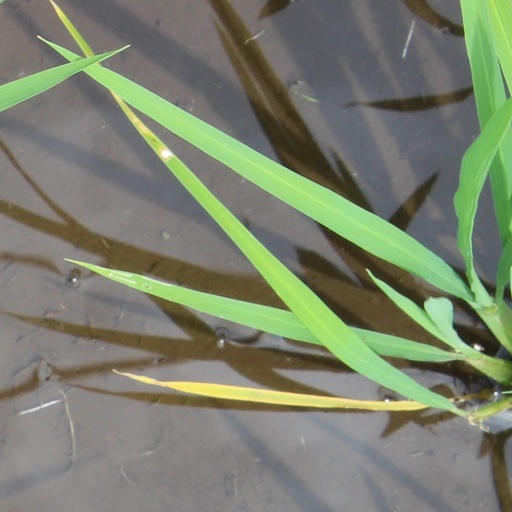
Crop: rice